Regular tuning

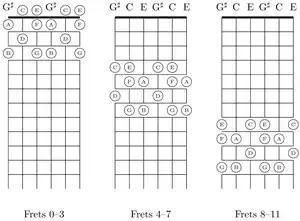
The fretboard of major-thirds tuning is segmented into four-fret intervals, which simplifies its learning and also reduces the need for shifting the left hand.

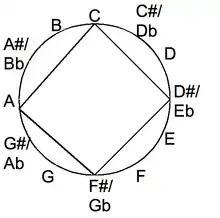
Every minor-thirds tuning repeats its open notes after four strings.

With standard tuning, and with all tunings, chord patterns can be moved twelve frets down, where the notes repeat in a higher octave.